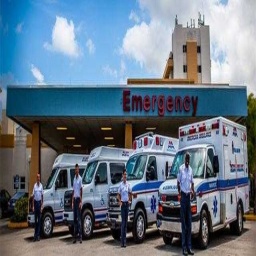
Label: ambulance